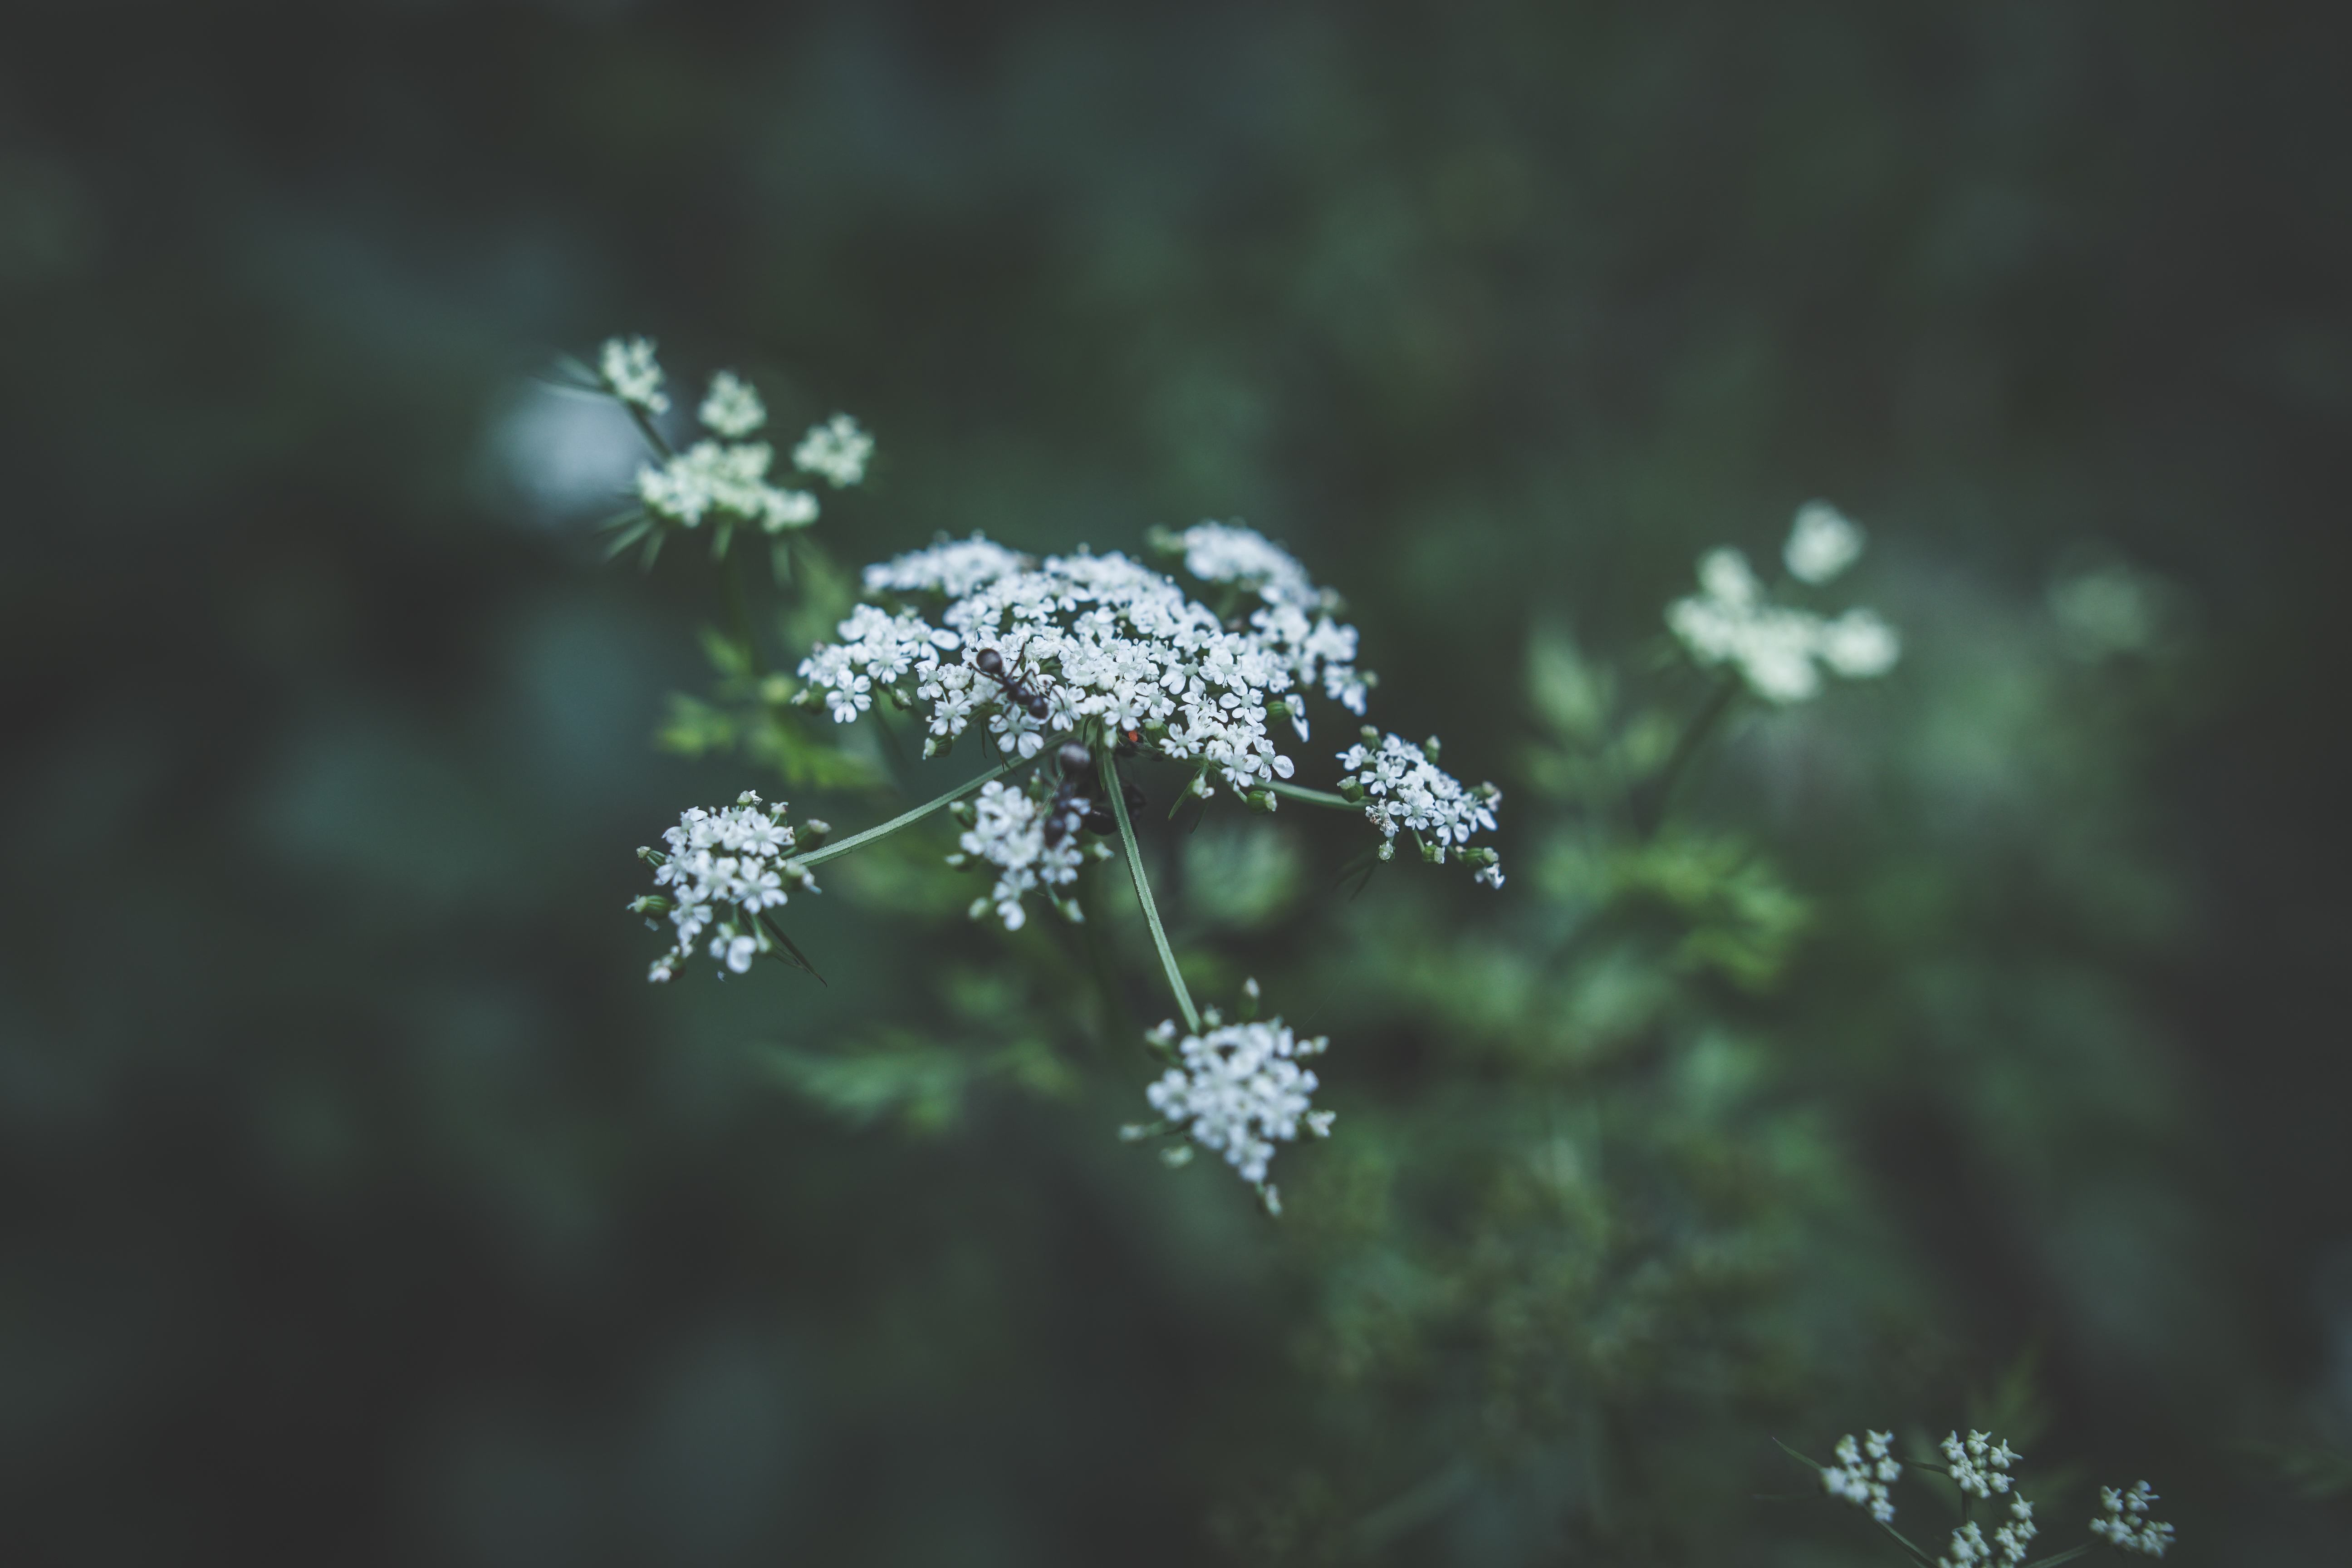
tree, nature, branch, plant, sunlight, leaf, flower, frost, floral, green, botany, flora, macro photography, plant stem